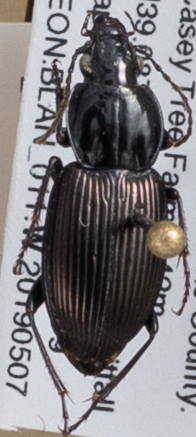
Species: Pterostichus trinarius
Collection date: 2019-05-07
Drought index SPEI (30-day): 2.09
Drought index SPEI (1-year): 2.09
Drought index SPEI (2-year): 2.09